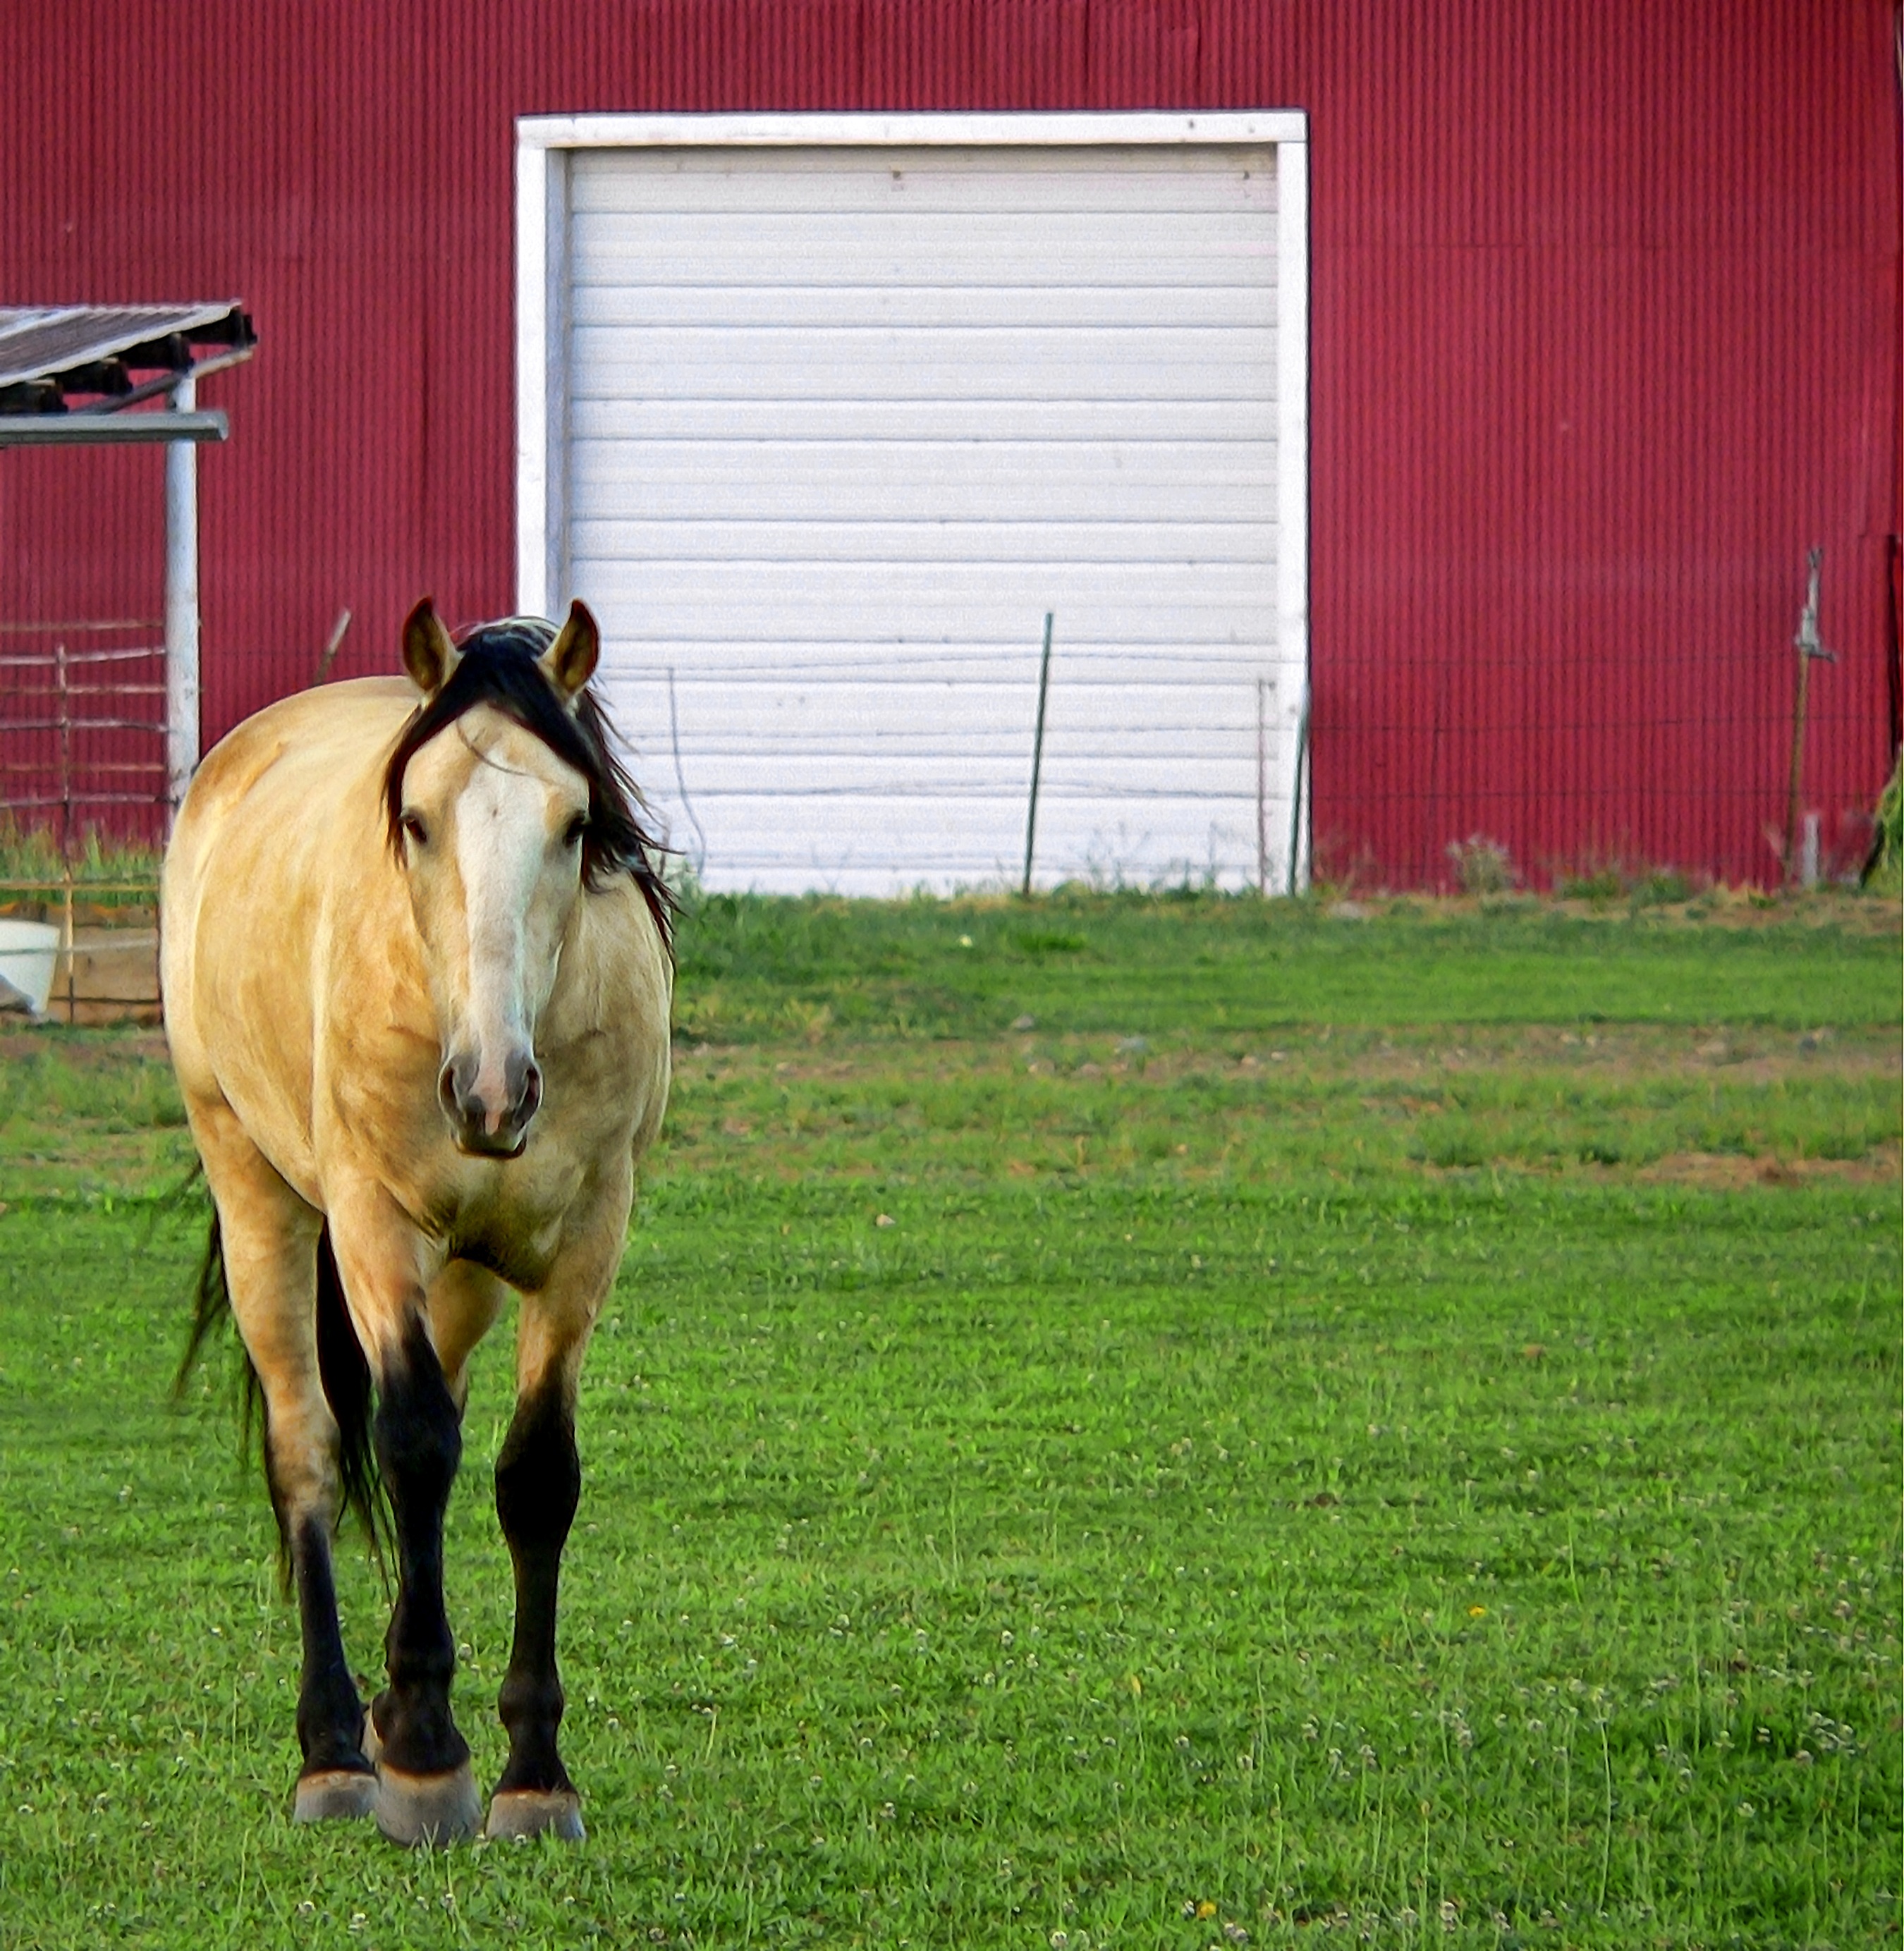
grass, farm, meadow, barn, animal, country, pasture, grazing, ranch, horse, mammal, stallion, mane, stable, equine, stall, mare, cattle like mammal, horse like mammal